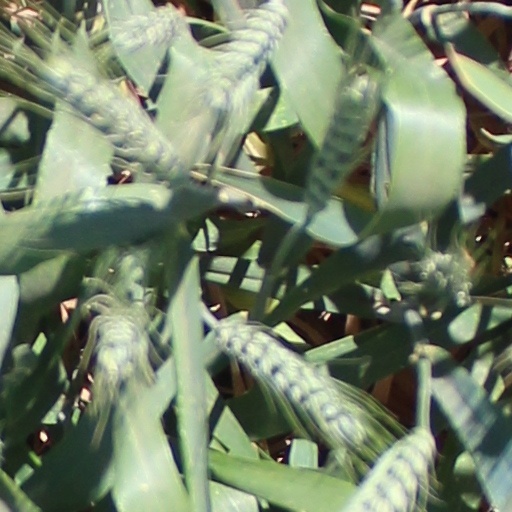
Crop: wheat